Kyiv cake

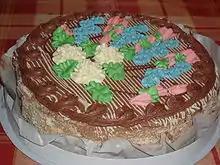
Opened cake, close-up

Once confectioners forgot to put some amount of egg-white for the biscuit in a cooler. The next morning the chef Kostiantyn Petrenko, with the help of 17-year-old assistant Nadiia Chornohor, in order to hide the mistake of his colleagues, spread the frozen cakes with buttercream, strewed with powder, decorated with floral ornaments.